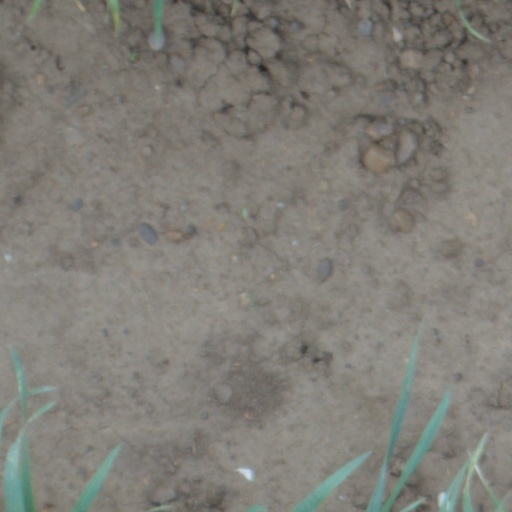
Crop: wheat